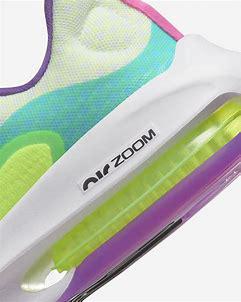
Brand: Nike
Model: Air Zoom Arcadia 2